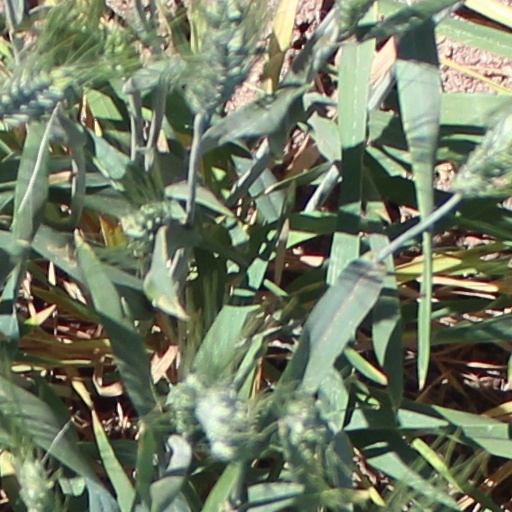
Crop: wheat